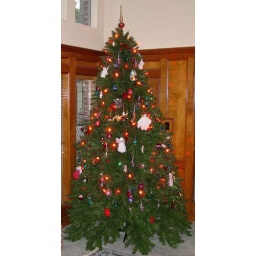
Same shot as the black and white Christmas Tree, but shot in color and cropped tighter.